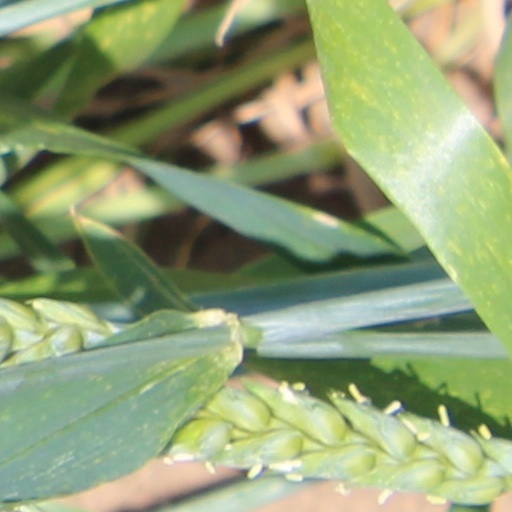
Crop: wheat